John Langshaw

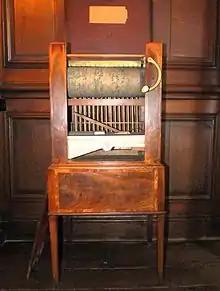
The Judges' Lodgings chamber barrel organ, with its decorative front removed.

Langshaw is not to be confused with his eldest son, also named John Langshaw. Langshaw Jr. assisted his father as an organ-builder, but was more active as an organist and teacher, as well as an agent for the piano manufacturer Broadwood.